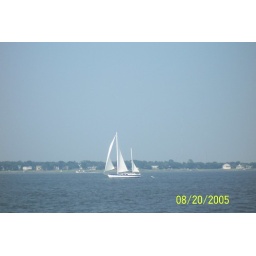
this is a sail boat in the harbor in Charleson, SC.